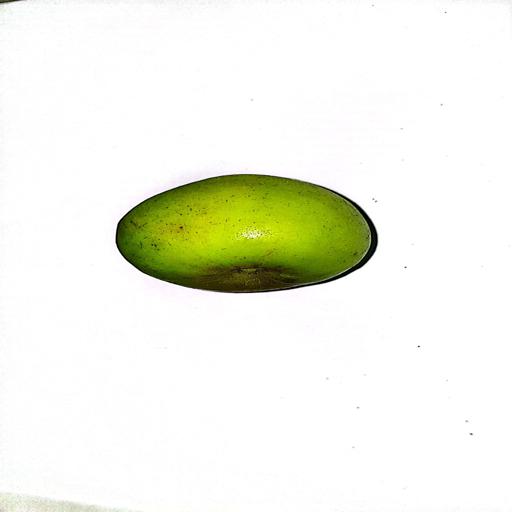
Label: healthy